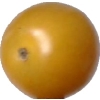
Label: tomato_cherry_yellow